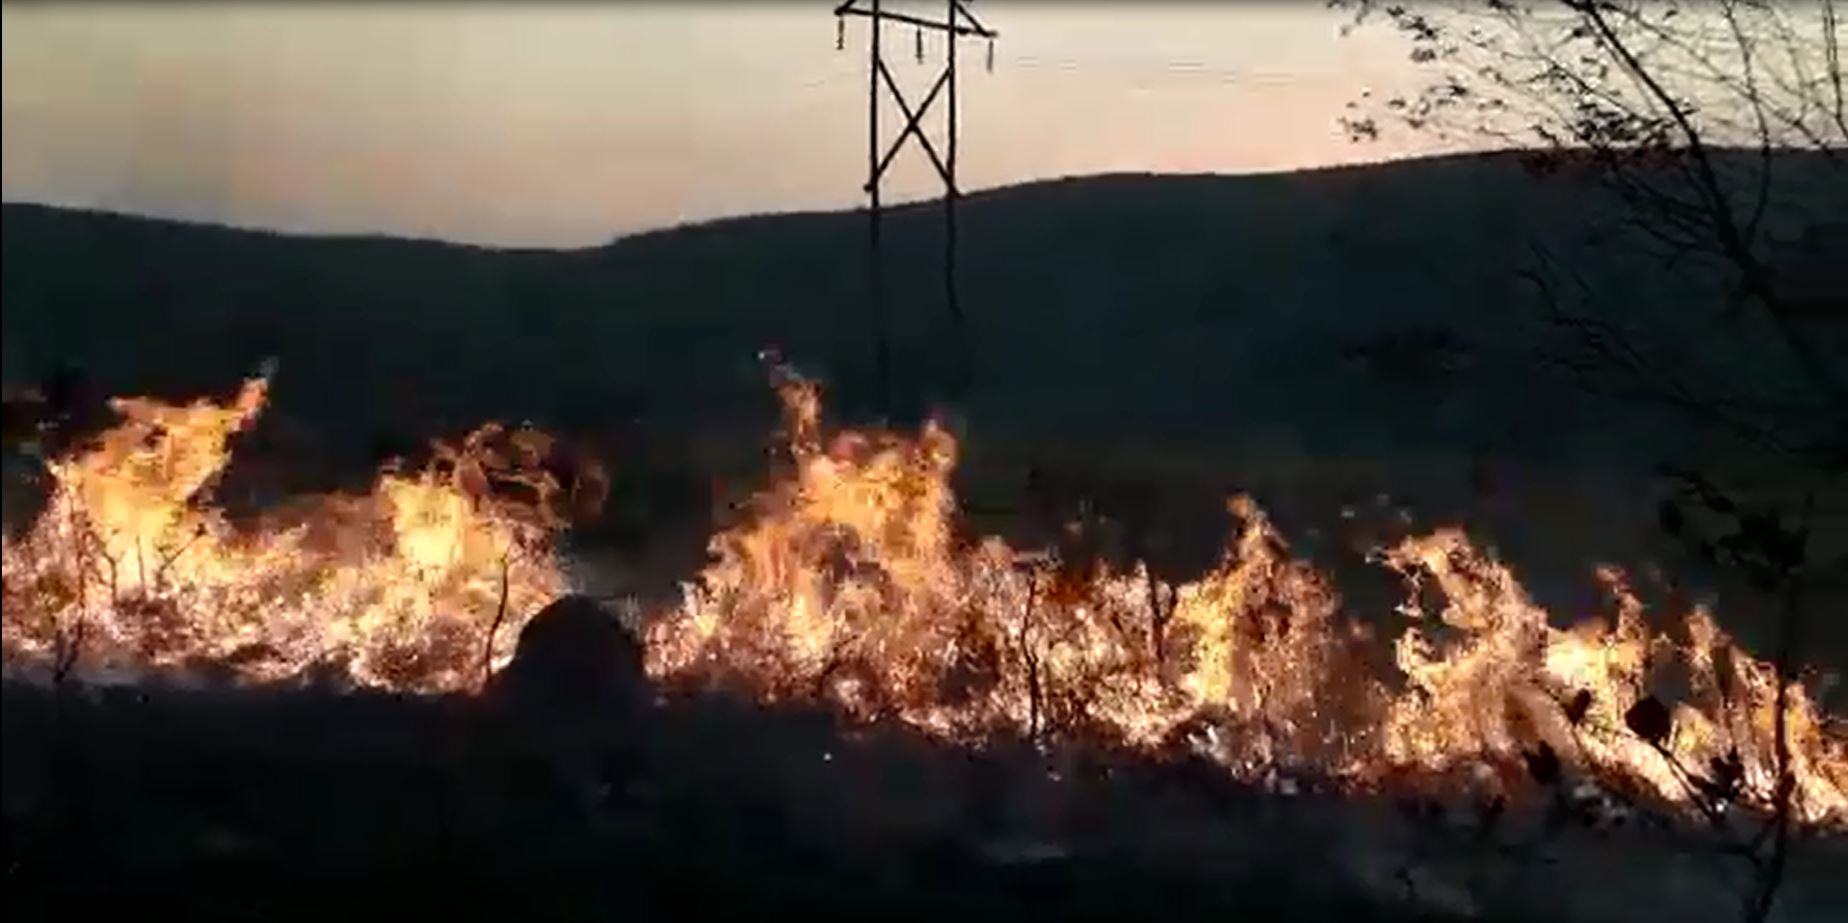
Fire: yes
Smoke: no